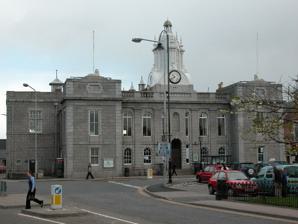
Building: Inverurie Town Hall
Country: United Kingdom
Year built: 1863
Municipal building in Inverurie, Scotland Inverurie Town Hall Inverurie Town Hall Location Market Place, Inverurie Coordinates 57°17′04″N 2°22′28″W / 57.2845°N 2.3744°W / 57.2845; -2.3744 Built 1863 Architect John Russell Mackenzie Architectural style(s) Baroque style Listed Building – Category B Official name Inverurie Town Hall, Market Place Designated 16 April 1971 Reference no. LB35399 Shown in Aberdeenshire Inverurie Town Hall is a municipal building in the Market Place in Inverurie , Scotland. The structure, which served as the meeting place of Inverurie Burgh Council, is a Category B listed building . History The first municipal building in the town was a tolbooth erected in 1660: it was a two-storey building, with a prison the ground floor and a council chamber on the first floor, which was remodelled in the early 19th century. In the mid-19th century the burgh leaders decided to demolish the old building and to erect a new structure on the same site. The new building was designed by John Russell Mackenzie in the Baroque style , built in grey granite and was officially opened on 9 July 1863. The design involved a symmetrical main frontage with seven bays facing onto the Market Place with the end bays projected forward; the central section of five bays featured, in the middle bay, a round headed door with a fanlight on the ground floor and a niche on the first floor. The other bays in the central section were fenestrated with short round headed windows on the ground floor and tall round headed windows on the first floor, and the bays in that section were all flanked by full-height Doric order pilasters . At roof level, the central section was surmounted by a balustrade while the end bays were surmounted with sculptures of lions placed on a blocking course . There was also an elaborate central cupola which incorporated a bell which had been manufactured by John C. Wilson of the Gorbals Brass and Bell Foundry in Glasgow . In 1882, the missionary and cyclist, Ion Keith-Falconer , gave a lecture in the building about his recent bike ride from Land's End to John o' Groats , the length of Britain, in 13 days, and, in 1911, the building was extended to the west to a design by Harbourne Maclennan to accommodate a Carnegie library in a change which unbalanced the careful symmetry of the original design. The building was badly damaged in a fire in 1929, but was restored to a design by George Gray the following year. During the Second World War , air raid warnings were given using a siren in the town hall. The building continued to serve as the headquarters of the burgh council for much of the 20th century and briefly continued to serve as the meeting place of the enlarged Gordon District Council after it was formed in 1975. However, the new district council moved its officers and their departments to Gordon House on Blackhall Road in 1982. The town hall was the venue, in 1999, at which the 12 year old future singer and songwriter, Emeli Sandé , attended an audition which had been organised by the new unitary authority , Aberdeenshire Council , to identify future music talent. See also List of listed buildings in Inverurie, Aberdeenshire References